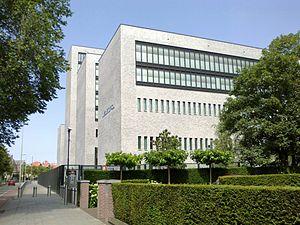
Europol Siège principal au Eisenhowerlaan à La Haye, Pays-Bas, qui a été ouvert par SM La reine Beatrix des Pays-Bas en 2011.